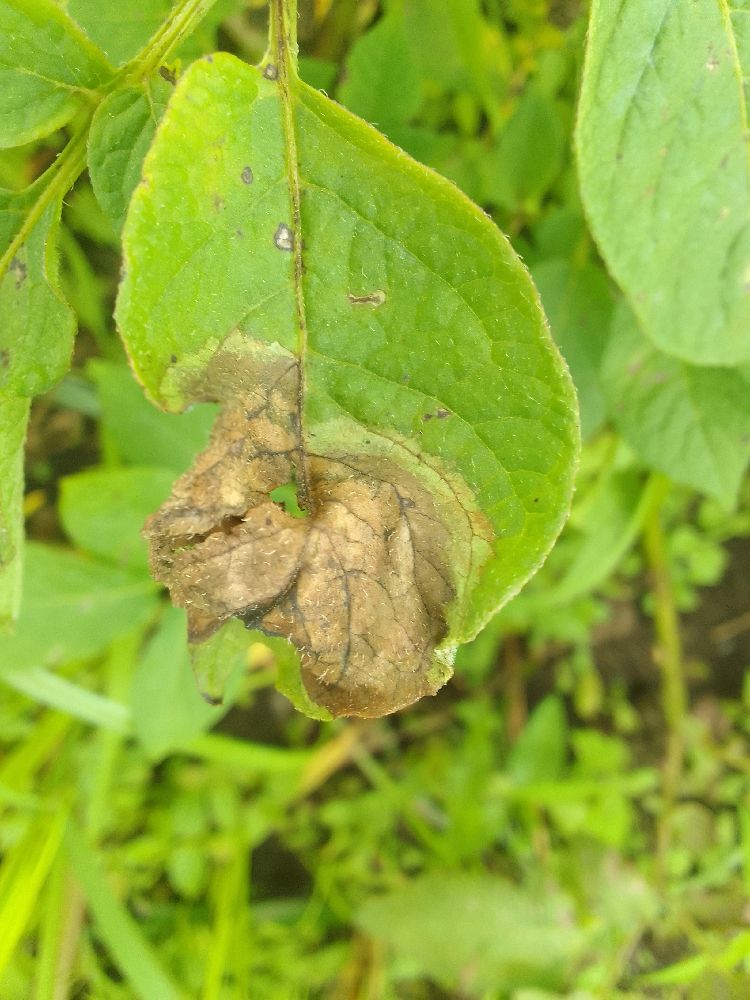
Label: Late blight